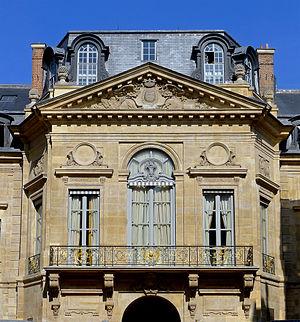
Palais-Royal (Classé), pavillon côté rue de Valois - Paris Ier This building is indexed in the Base Mérimée, a database of architectural heritage maintained by the French Ministry of Culture,